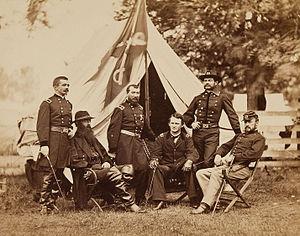
Wesley Merritt est un major général de l'Union.